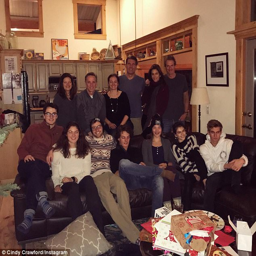
family time : family spent their vacation with extended family